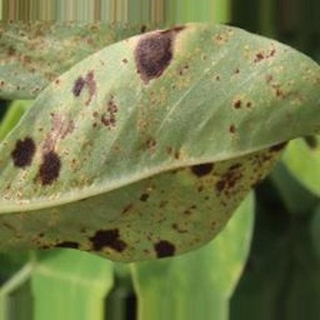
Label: groundnut_rust